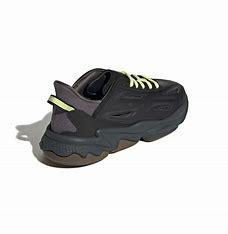
Brand: Adidas
Model: Ozweego Celox